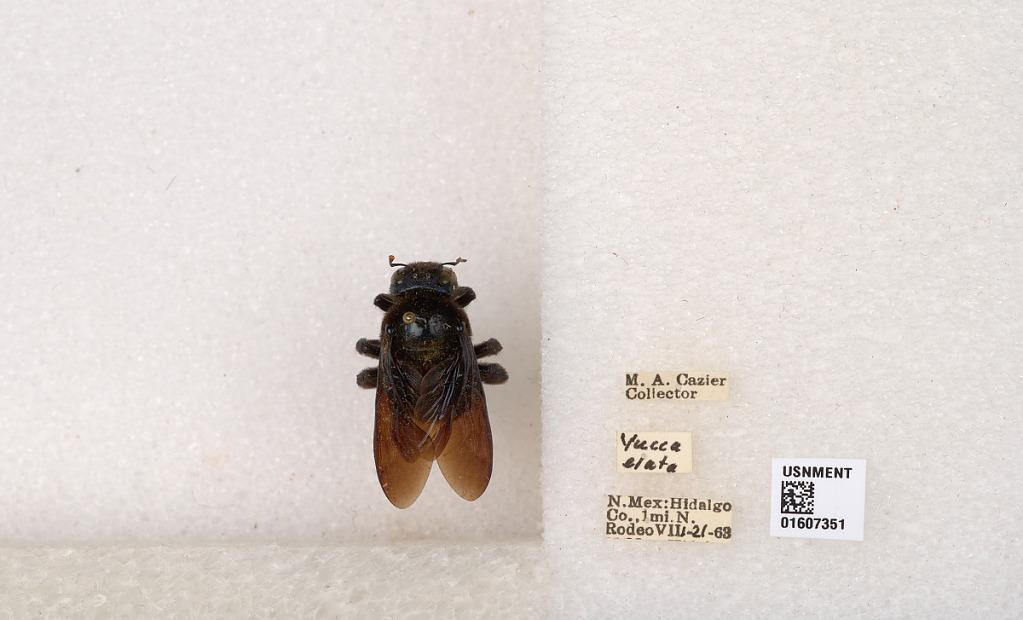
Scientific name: Xylocopa (Xylocopoides) californica arizonensis Cresson
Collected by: M. Cazier
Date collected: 1963-8-21
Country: United States
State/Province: New Mexico
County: Hidalgo
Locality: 1 mile north of Rodeo
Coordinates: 31.8499, -109.031